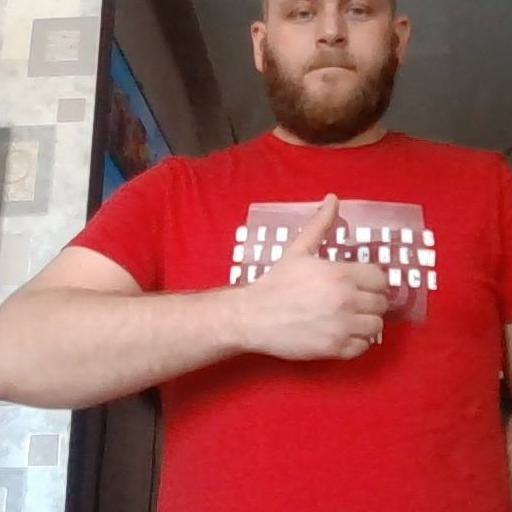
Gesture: like